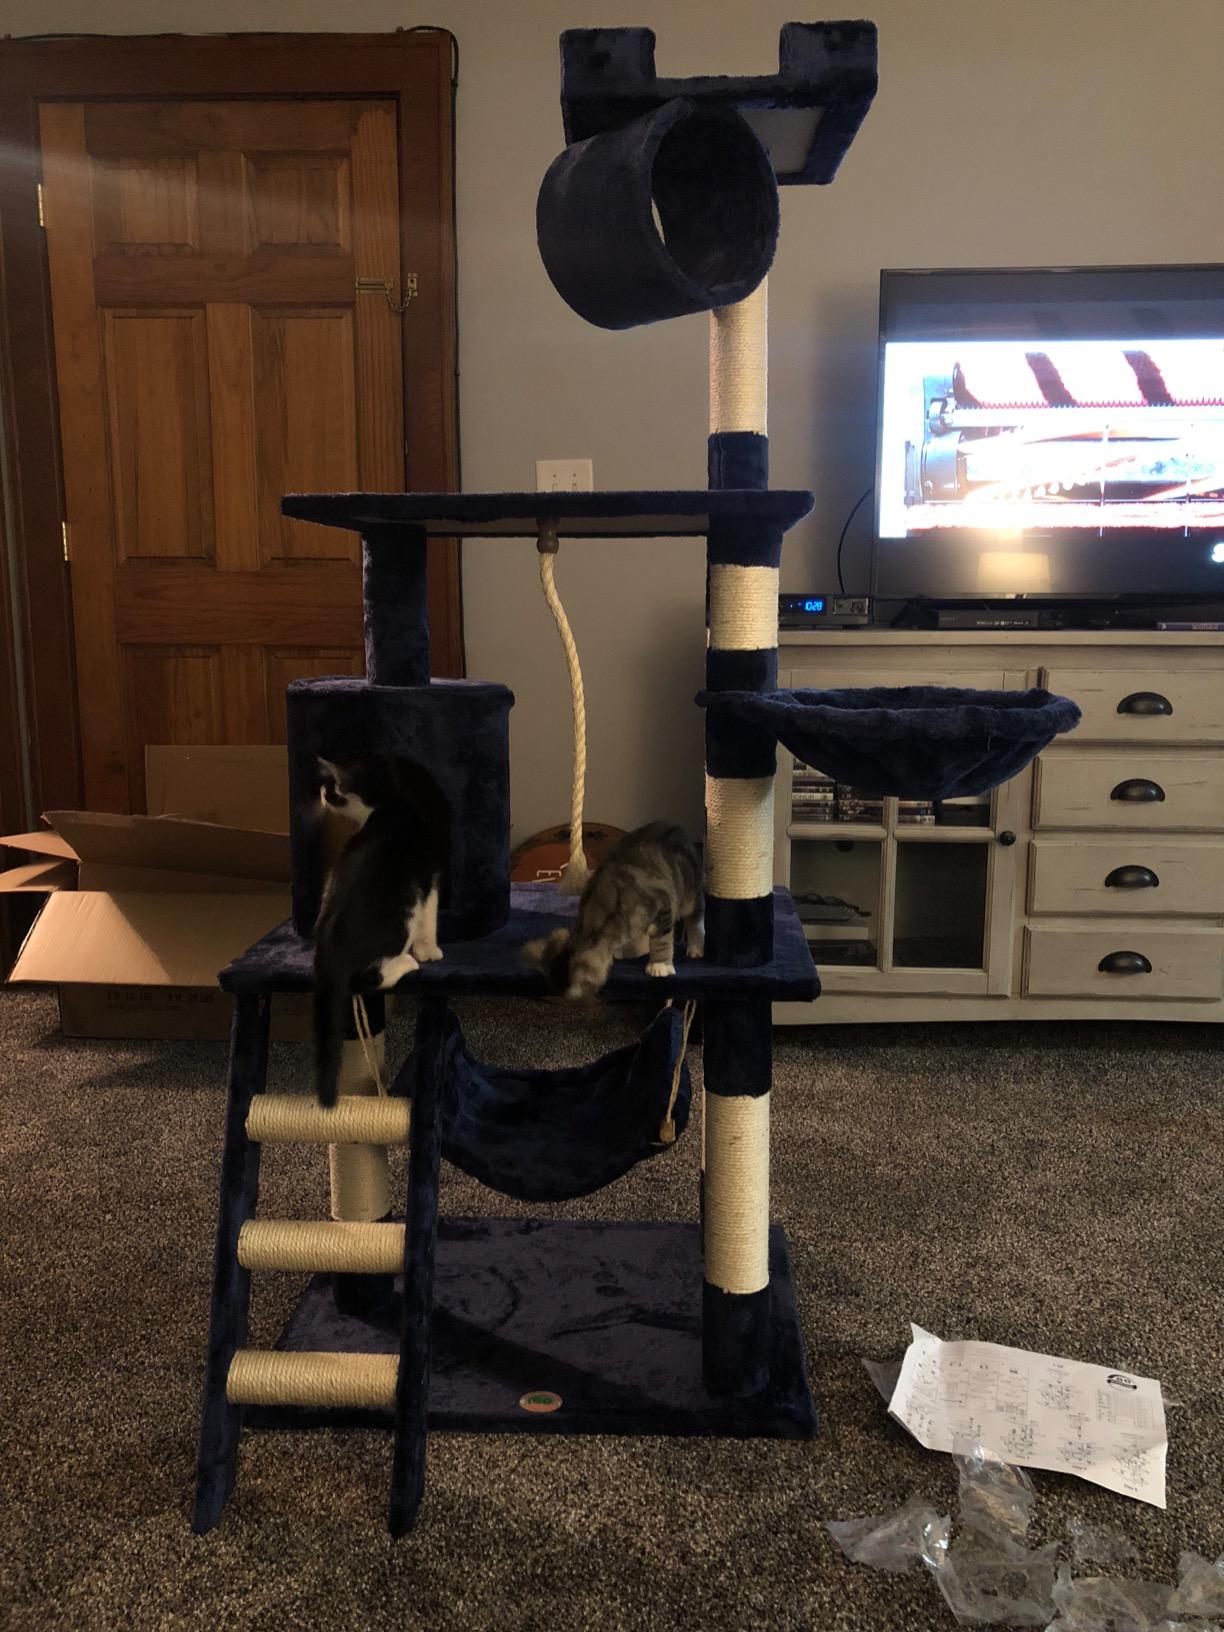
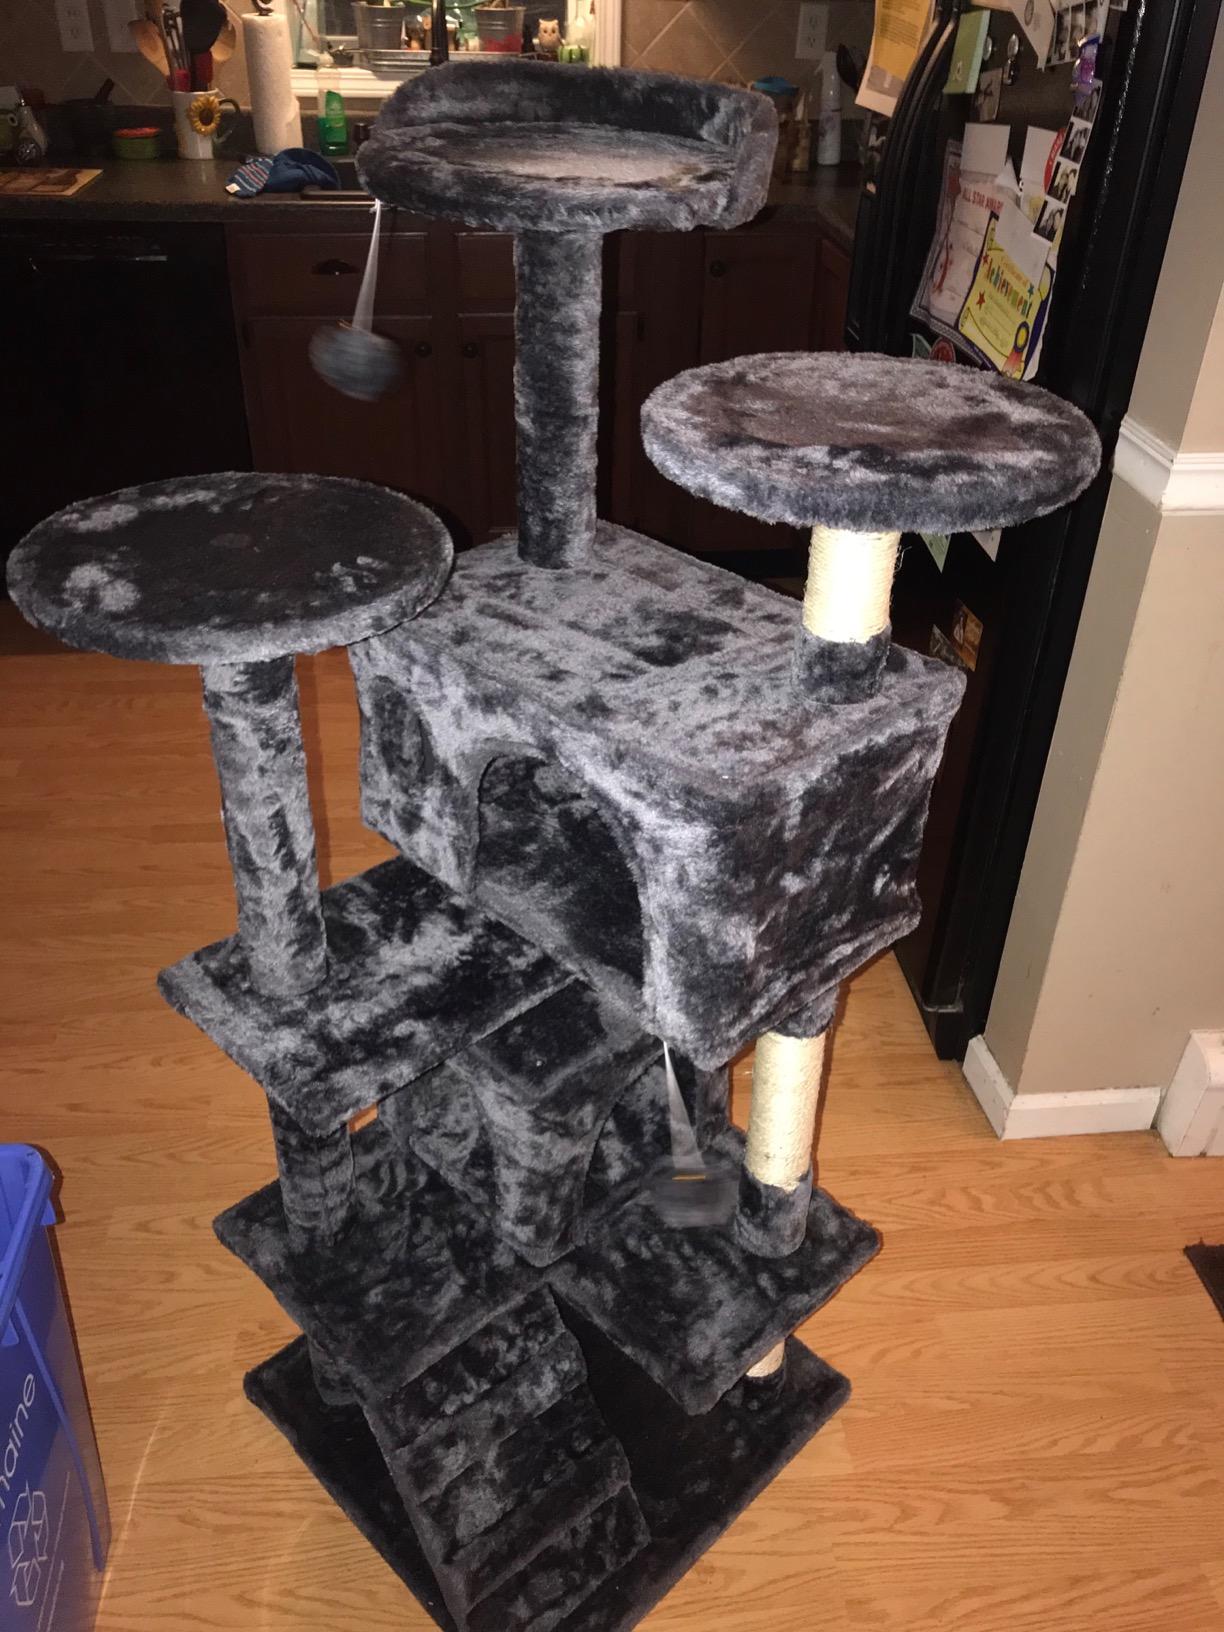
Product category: items_cat tree
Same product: no